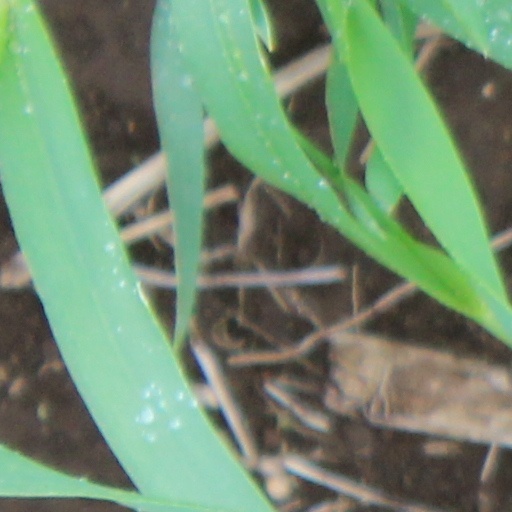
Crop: wheat